Entertainment

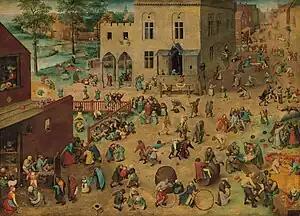
Pieter Bruegel "Children's Games" (1560)

Children's entertainment is centred on play and is significant for their growth. It often mimics adult activities, such as watching performances (on television); prepares them for adult responsibilities, such as child rearing or social interaction (through dolls, pets and group games); or develops skills such as motor skills (such as a game of marbles), needed for sports and music. In the modern day, it often involves sedentary engagement with television or tablet computer.